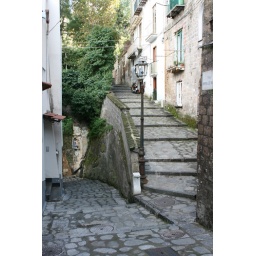
With Sorrento, Italy built upon cliffs, the road leading to the coast is quite steep.